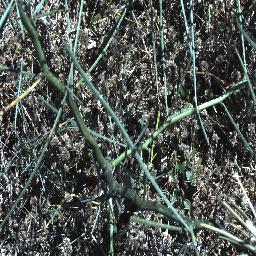
Label: parkinsonia